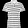
Label: T - shirt / top